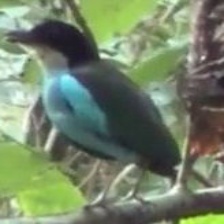
Species: AZURE BREASTED PITTA
Scientific name: PITTA STEERII